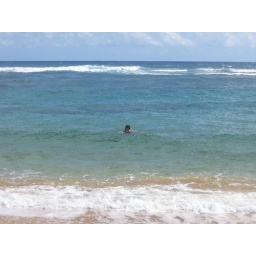
secluded beach we found, me in the water